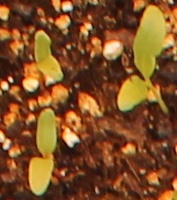
Label: Sugar beet